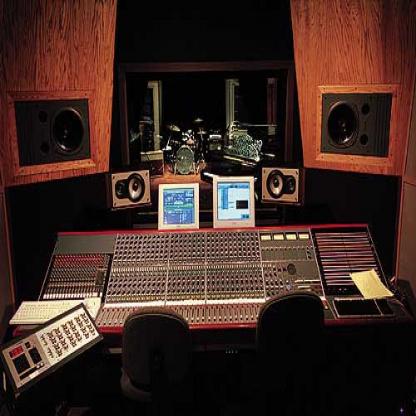
Scene: Indoor